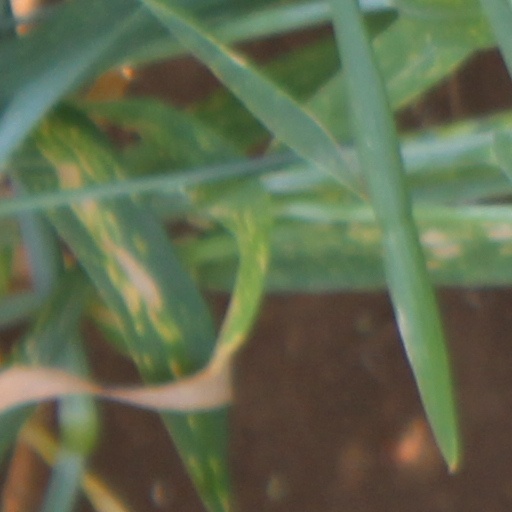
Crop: wheat